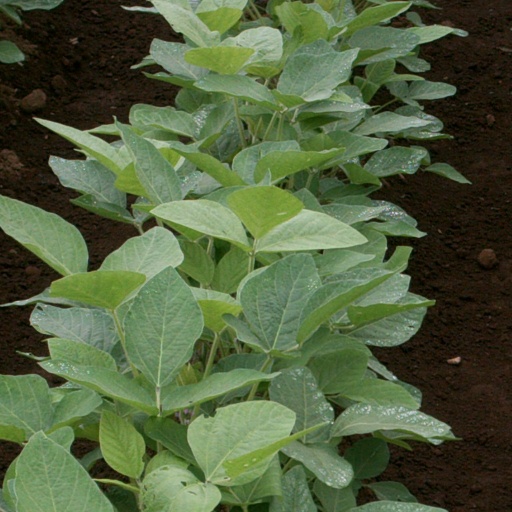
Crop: soybean